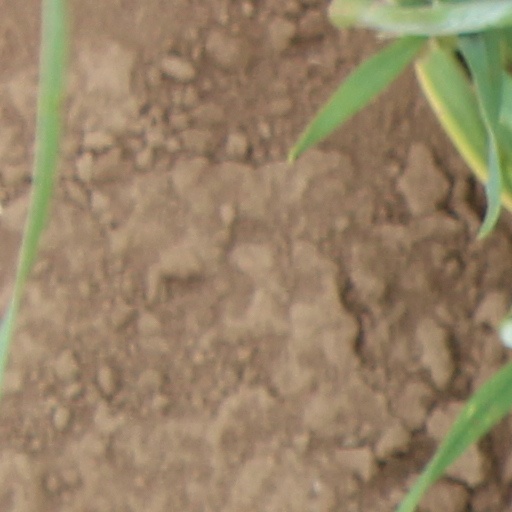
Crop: wheat